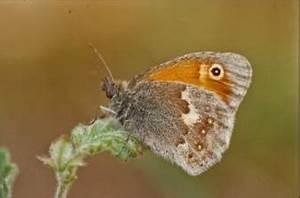
butterfly